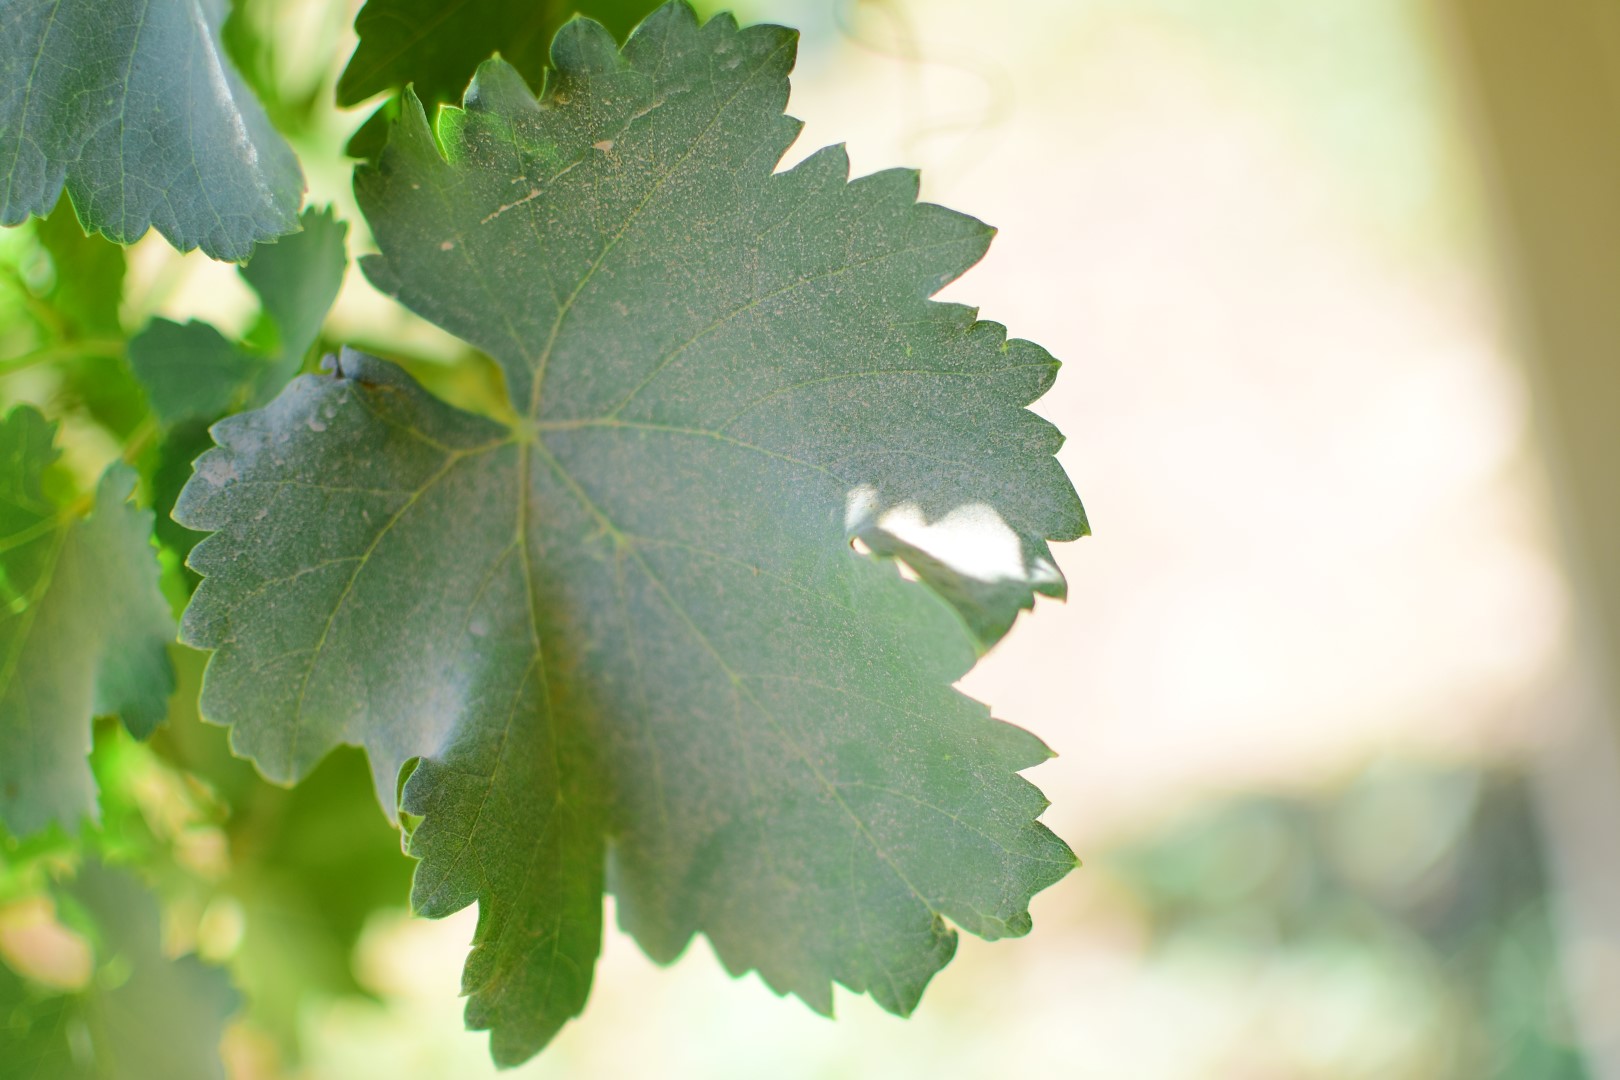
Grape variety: Frinsi